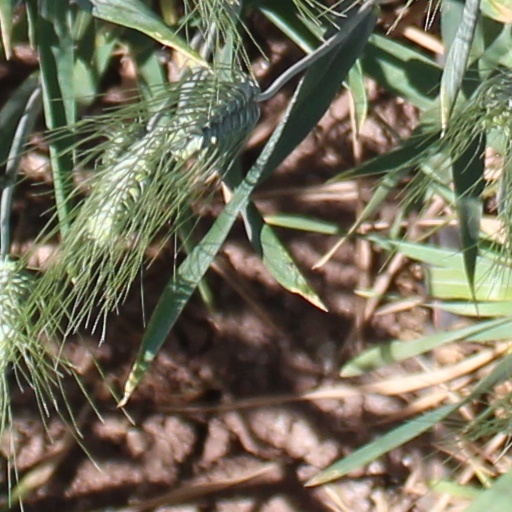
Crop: wheat